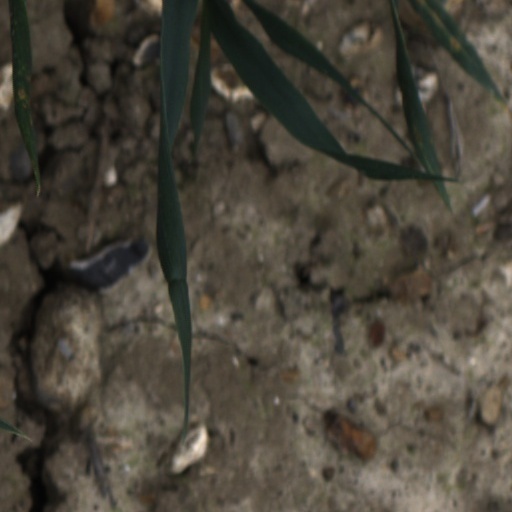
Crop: wheat